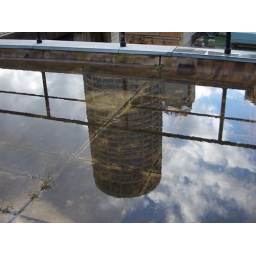
Flection of a skyscraper in the roof top puddle of a Sydney office building